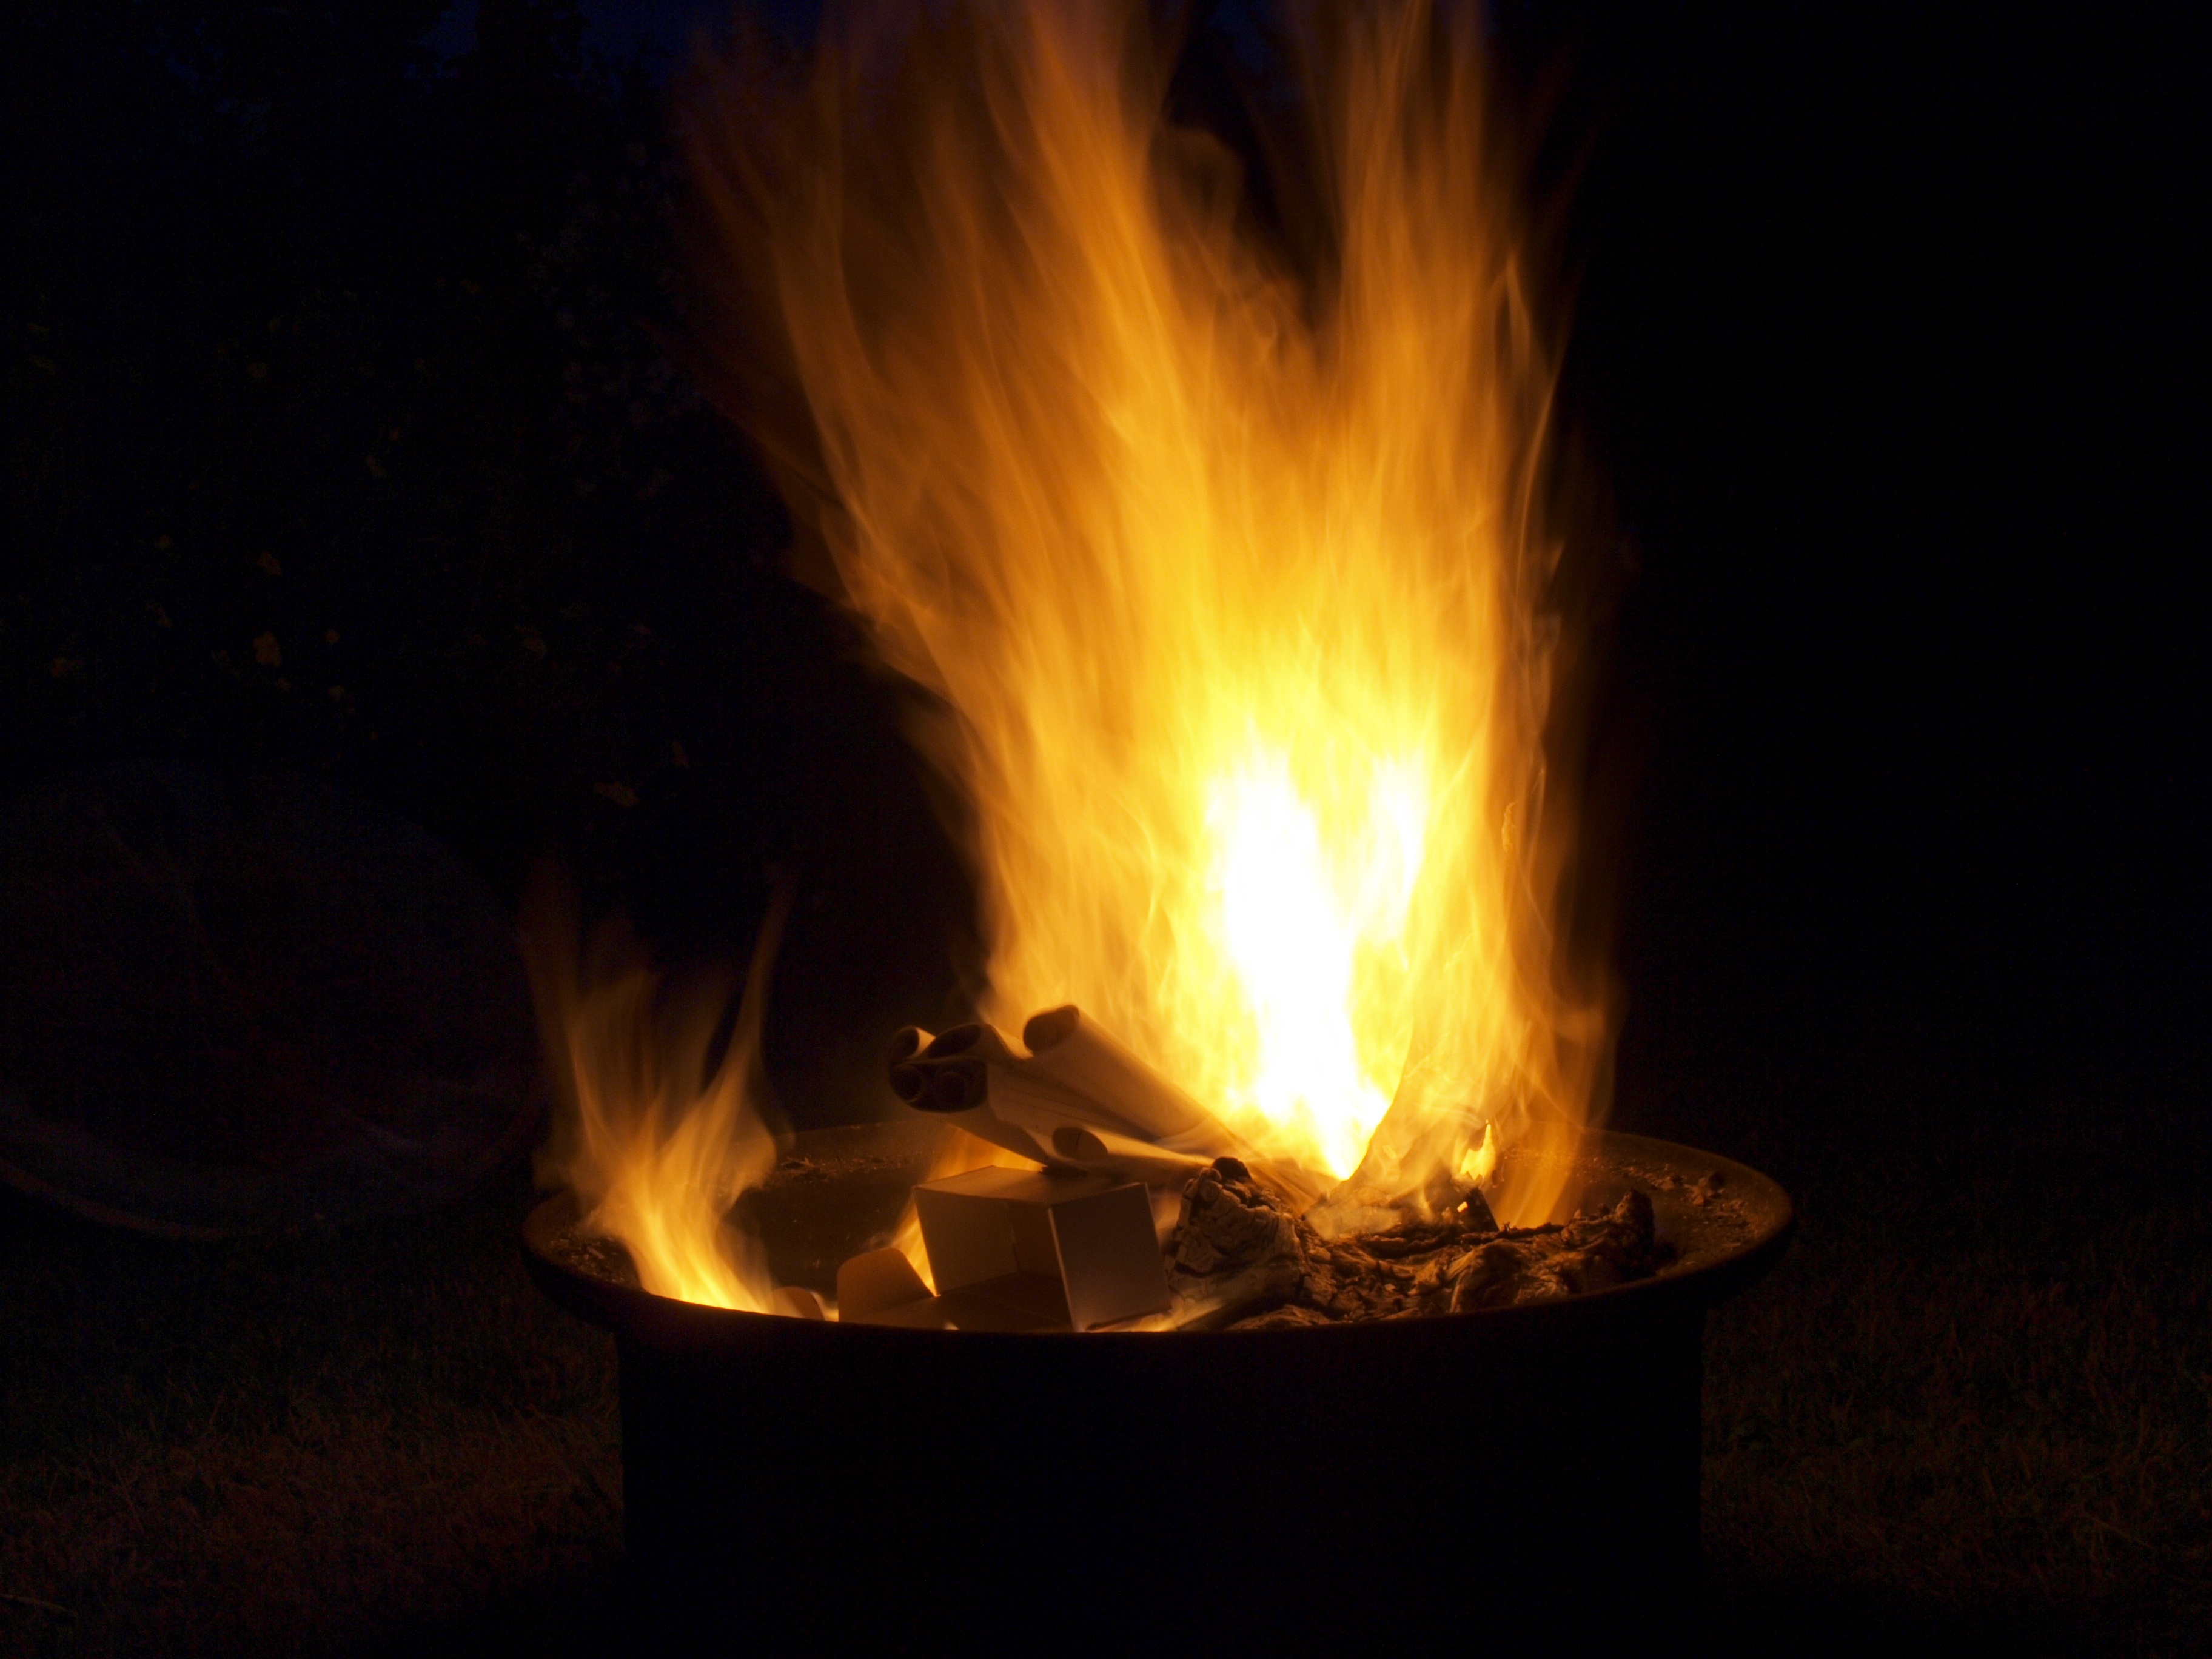
flame, fire, campfire, bonfire, burning, hearth